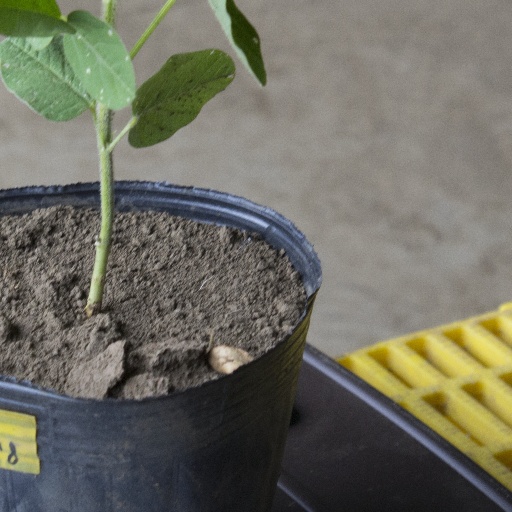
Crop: soybean